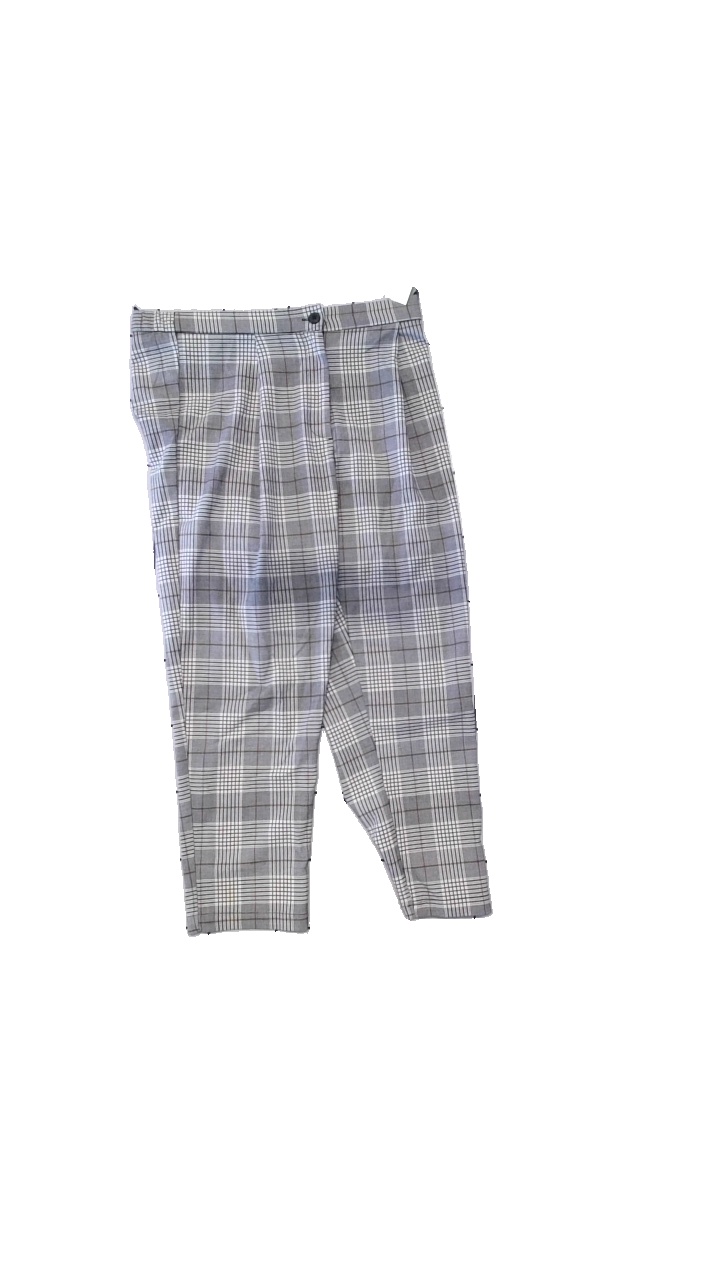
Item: Trousers (Ladies)
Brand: H&m
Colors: Brown, Multicolor, Grey
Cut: Regular, Loose
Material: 69% polyester, 29% viscose, 2% elastane
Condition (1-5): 5
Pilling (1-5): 3
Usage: Reuse
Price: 50-100